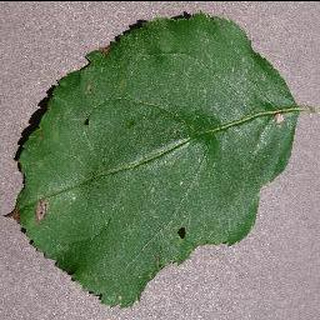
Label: apple_black_rot